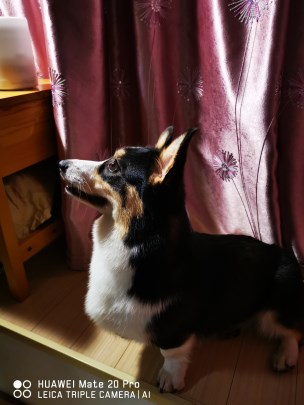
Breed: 2909-n000116-Cardigan